Playback (1962 film)

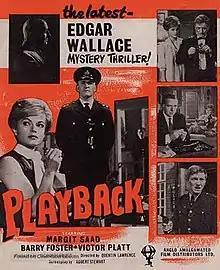

Playback is a 1962 British crime film directed by Quentin Lawrence and starring Margit Saad, Barry Foster and Nigel Green. It was written by Robert Banks Stewart based on a short story by Edgar Wallace, and was part of the "Edgar Wallace Mysteries" film series.